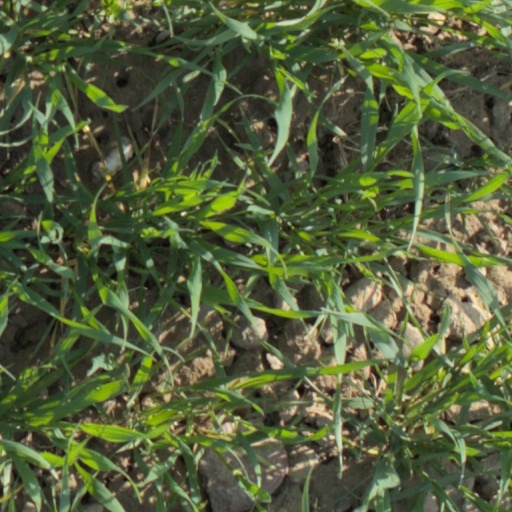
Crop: wheat